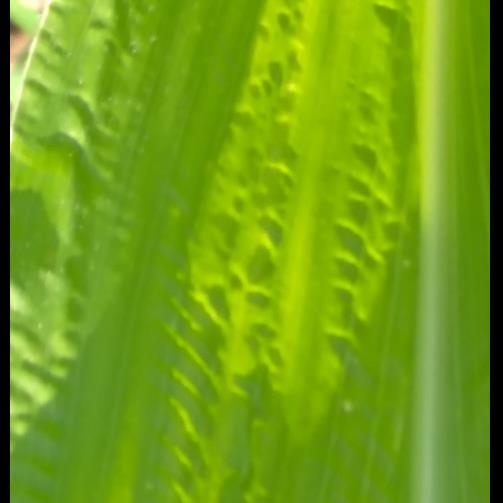
Crop: Maize
Condition: stripe-d